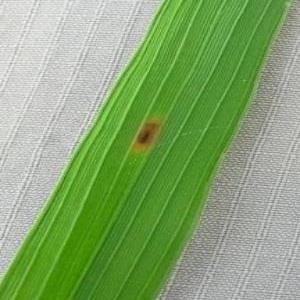
Disease: Brownspot